Shabbat candles

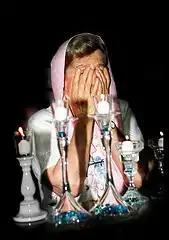
A Jewish woman reciting the blessing over Shabbat candles while covering her eyes (Ma'ale Adumim, 2011)

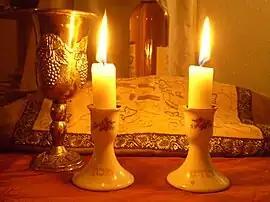
Shabbat candles

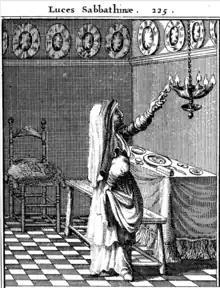
Lighting the Sabbath lamp (1657)

Shabbat candles are candles lit on Friday evening before sunset to usher in the Jewish Sabbath. Lighting Shabbat candles is a rabbinically mandated law. Candle-lighting is traditionally done by the woman of the household, but every Jew is obligated to either light or ensure that candles are lit on their behalf.